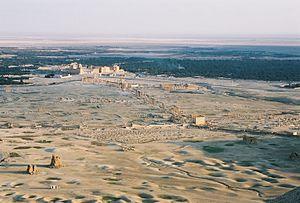
Palmyre, Syrie - vue générale du site (depuis le château arabe). Dans le fond, le désert syrien. Au centre, l'oasis. Un peu sur la gauche, le temple de Bel, duquel part la grande colonnade, qui va jusqu'au tetrapylon. Au premier plan, à gauche, deux ruines de tombeaux - tours du premier siécle après JC). Photo prise le soir vers 17h30, début février.